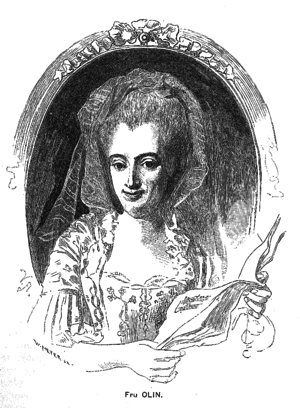
Elisabeth Olin, née Lillström le 8 décembre 1740 à Stockholm, décédée le 26 mars 1828 à Stockholm, est une chanteuse d’opéra suédoise, de l'Opéra royal de Stockholm 1773. Elle épouse en 1760 Gabriel Olin, le secrétaire du roi. Elle fut membre de l’Académie royale de musique de Suède.
Hovsångare [ˈhoːvˌsɔŋːarɛ], littéralement « chanteur/se à la cour du roi », ou Hovsångerska [ˈhoːvˌsɔŋːɛʂka] au féminin, est un titre honorifique en Suède dont l'attribution récompense un chanteur, généralement classique, considéré comme particulièrement méritant par sa contribution au prestige et au rayonnement international de l'art lyrique suédois. Il s'apparente au titre de Kammersänger qui prévaut en Allemagne et en Autriche.